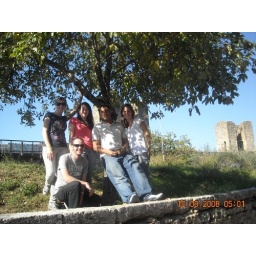
apple tree in the castle